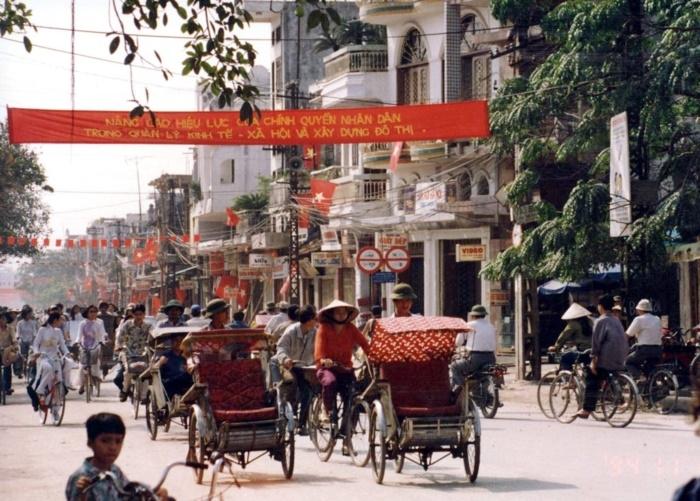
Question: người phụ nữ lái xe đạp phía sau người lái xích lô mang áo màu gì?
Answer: người phụ nữ mang áo màu đỏ